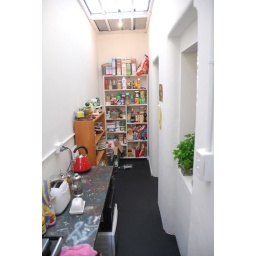
kitchen - bit by bit its coming together - Monday the sink gets connected!